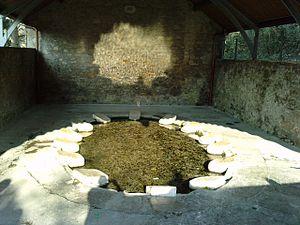
Lavoir de Rives (74 200 Thonon) éclairé par le soleil bas de l'après-midi du 06 mars 2014. Noter les plaques de pierre polies par l'usage autour de la vasque, et, au-dessus de la flaque de lumière réfléchie sur le mur du fond, la date
Un lavoir est un bassin alimenté en eau généralement d'origine naturelle qui a pour vocation première de permettre de rincer le linge après l'avoir lavé. Il est le plus souvent public, gratuit ou payant selon les communes, mais peut être privé, attaché à une seule maison ou une seule ferme et pouvant être mis à la disposition de voisins moyennant une redevance.